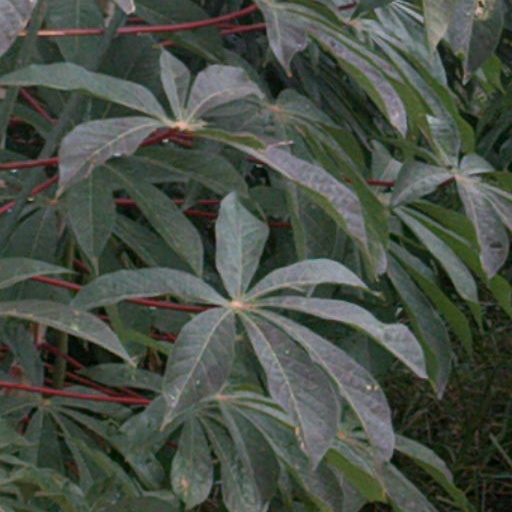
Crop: cassava